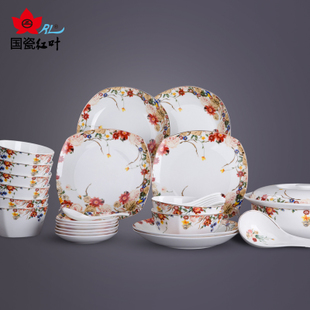
Label: trash